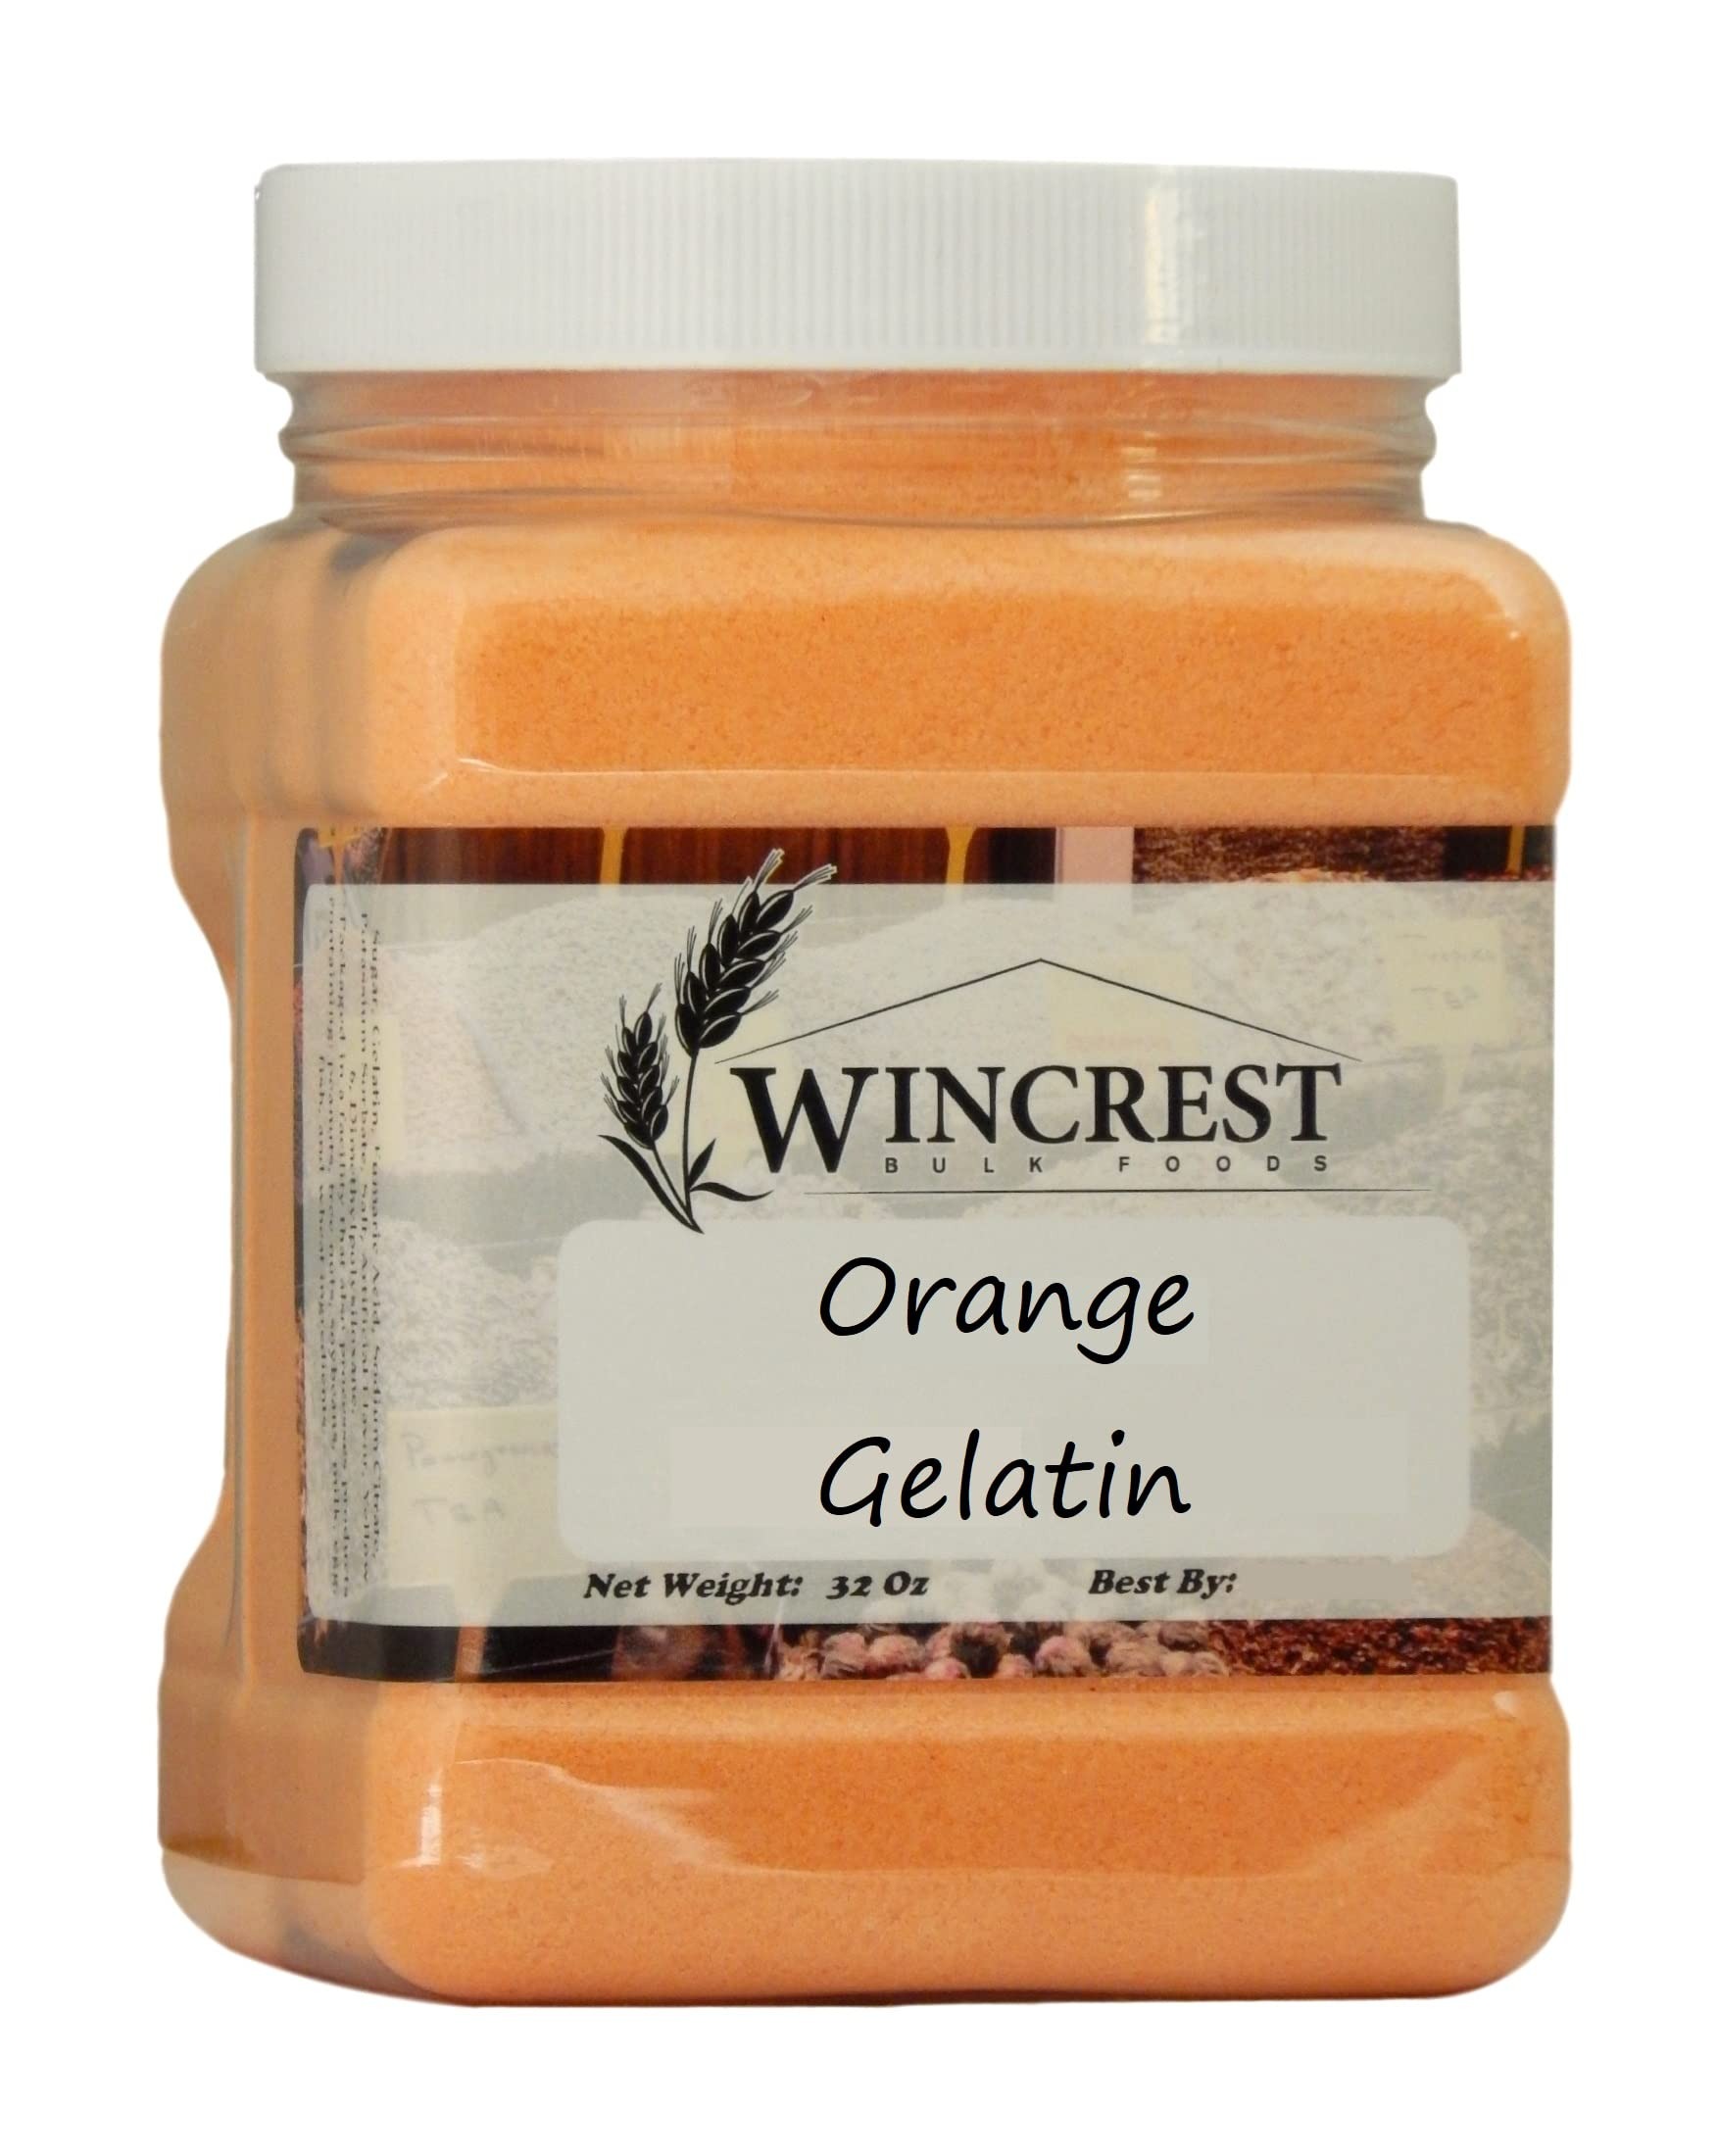
Item Name: Orange Gelatin - 2 Lb Container (32 Oz)
Bullet Point 1: Orange gelatin has a refreshing citrus taste of fresh from the grove oranges.
Bullet Point 2: This gelatin makes a sweet orange snack without all of the pulp
Bullet Point 3: 2 Lb Container (32 Oz)
Bullet Point 4: Produced by WinCrest Bulk Foods
Product Description: Orange gelatin has a refreshing citrus taste of fresh from the grove oranges. This gelatin makes a sweet orange snack without all of the pulp
Value: 32.0
Unit: Ounce

Price: 19.99